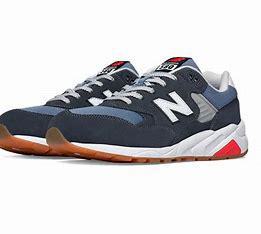
Brand: New
Model: Balance New Balance 580